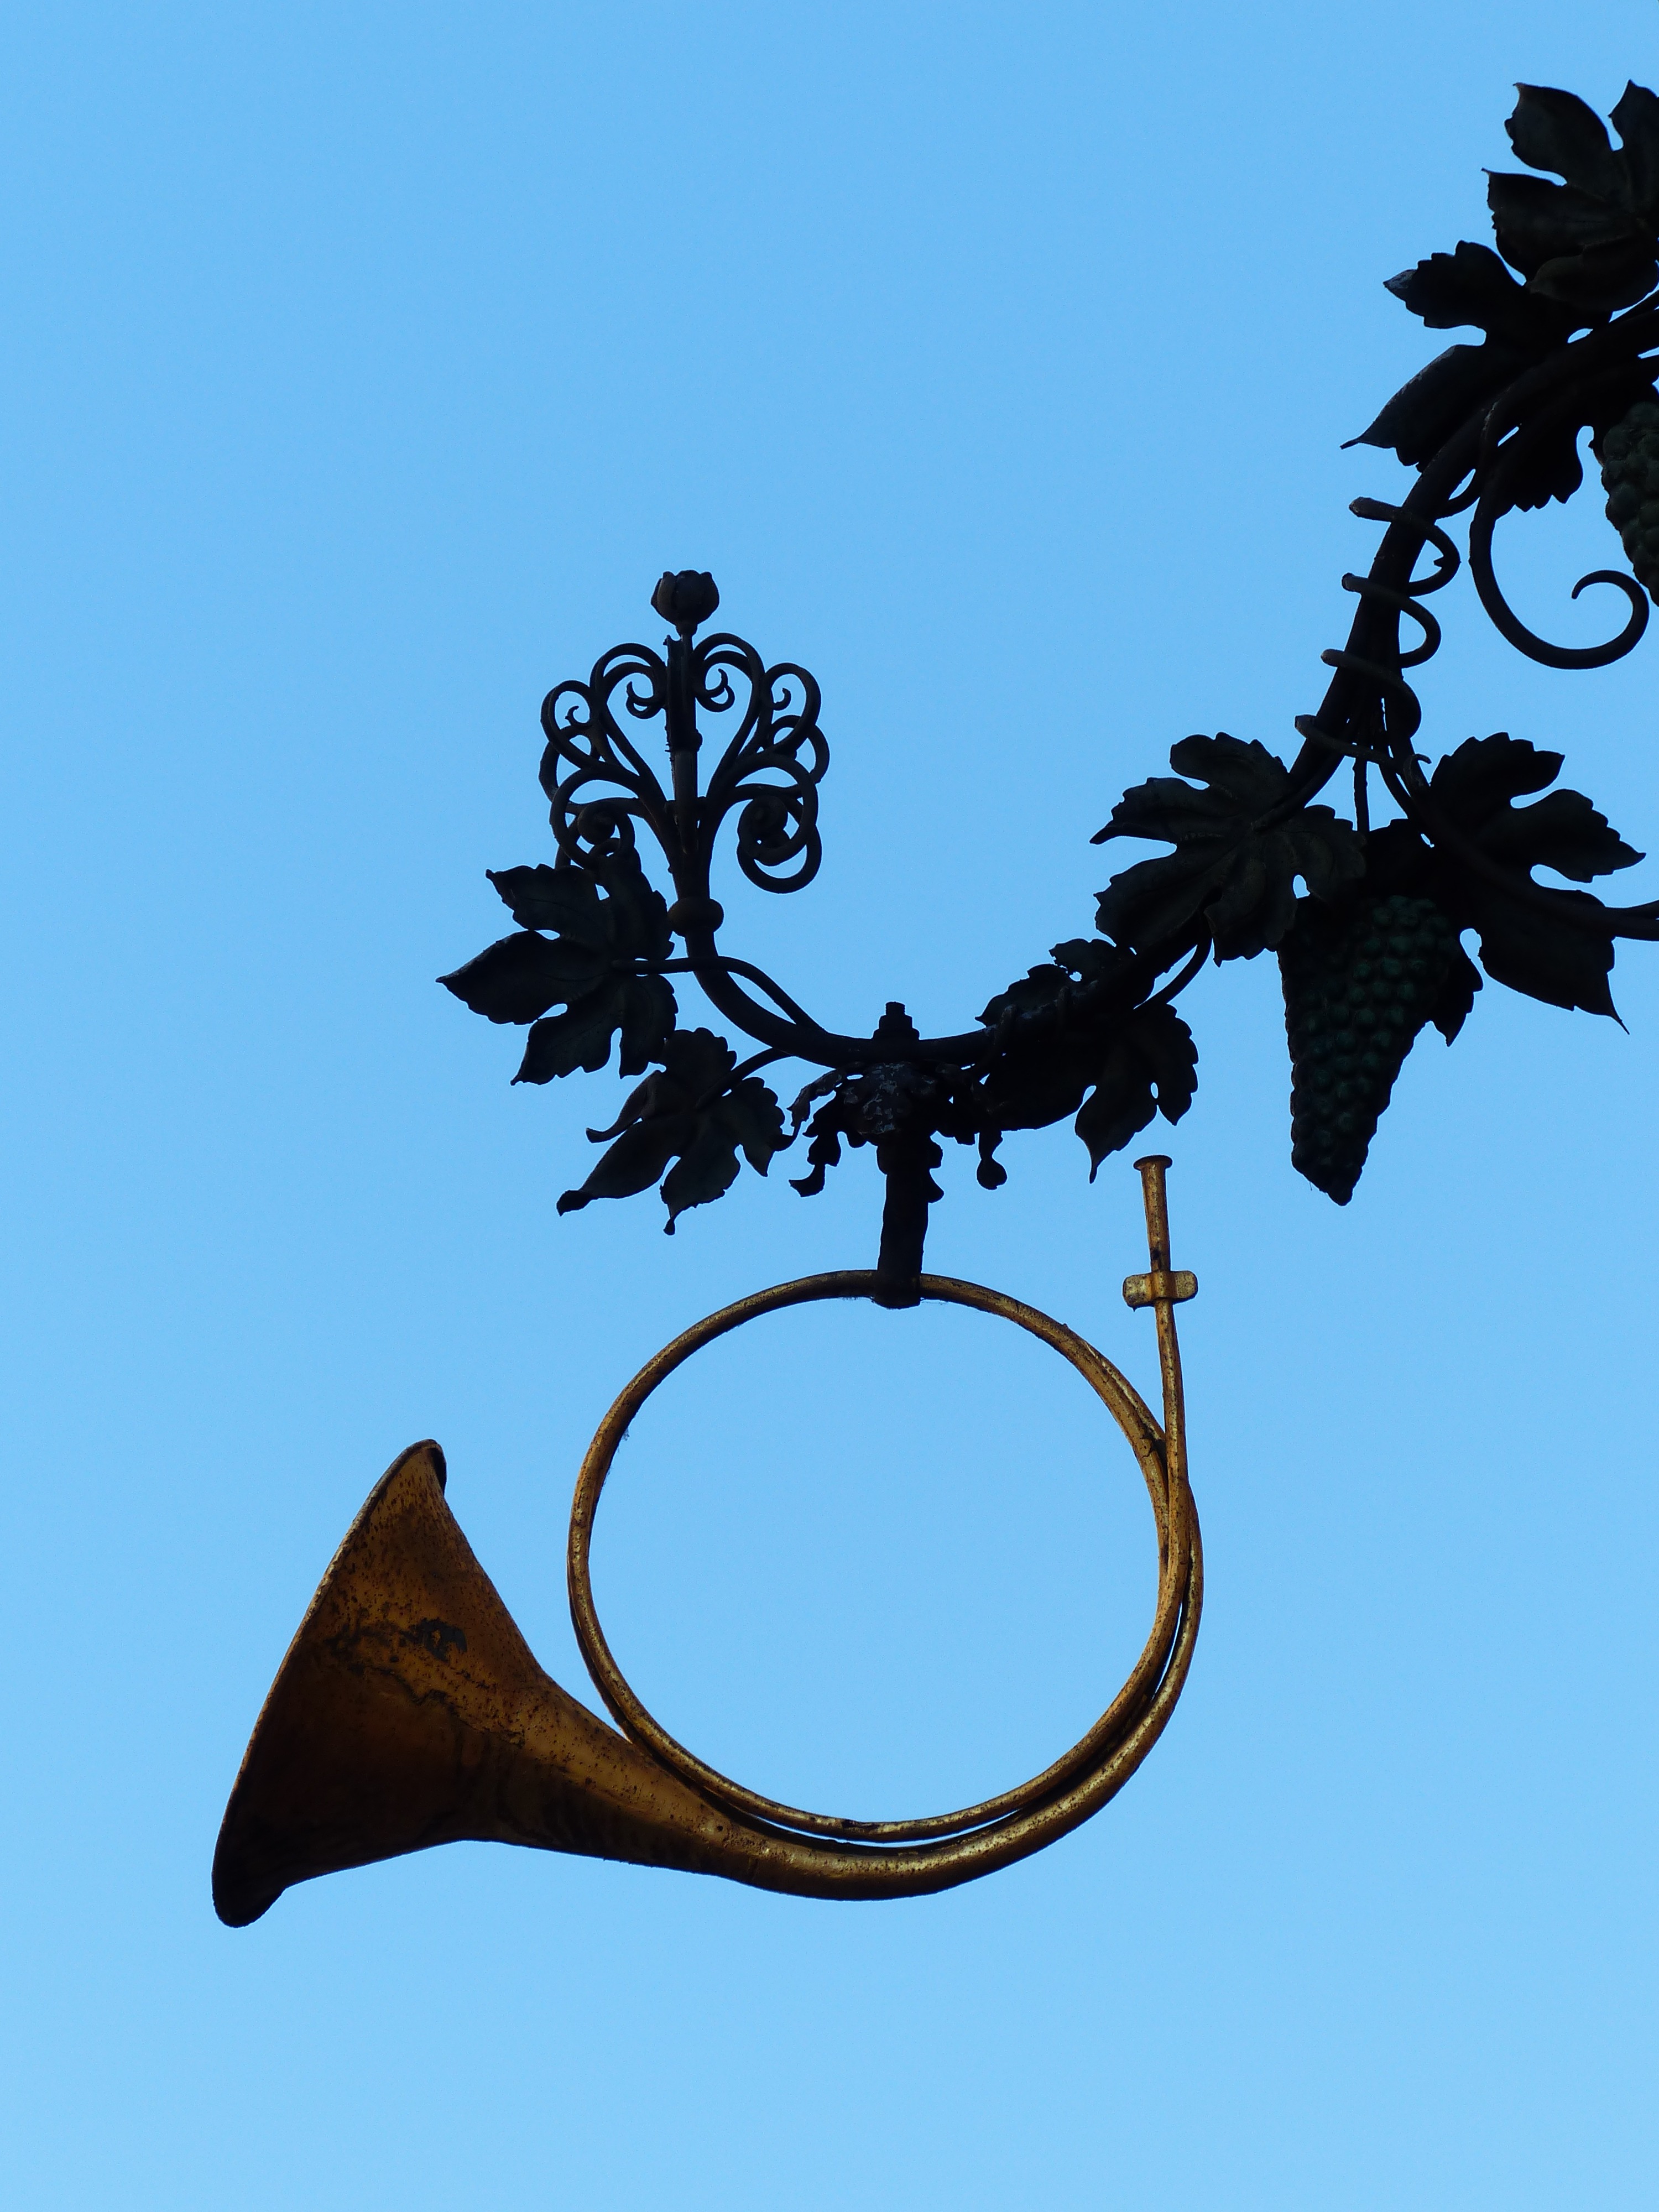
tree, branch, silhouette, music, plant, grape, leaf, flower, horn, blue, street light, lighting, twig, musical instrument, illustration, light fixture, ranke, grape vine, nasal shield, post horn, woody plant